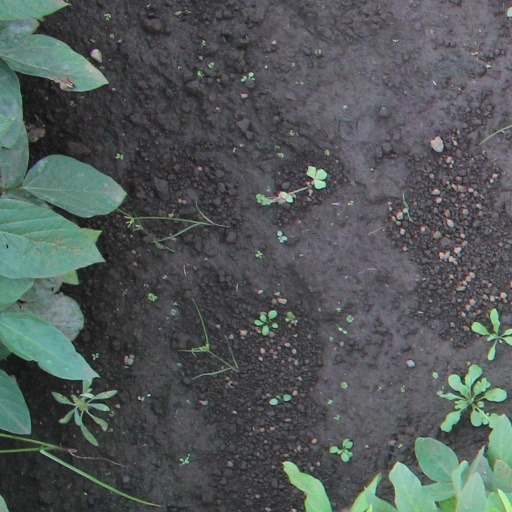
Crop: soybean